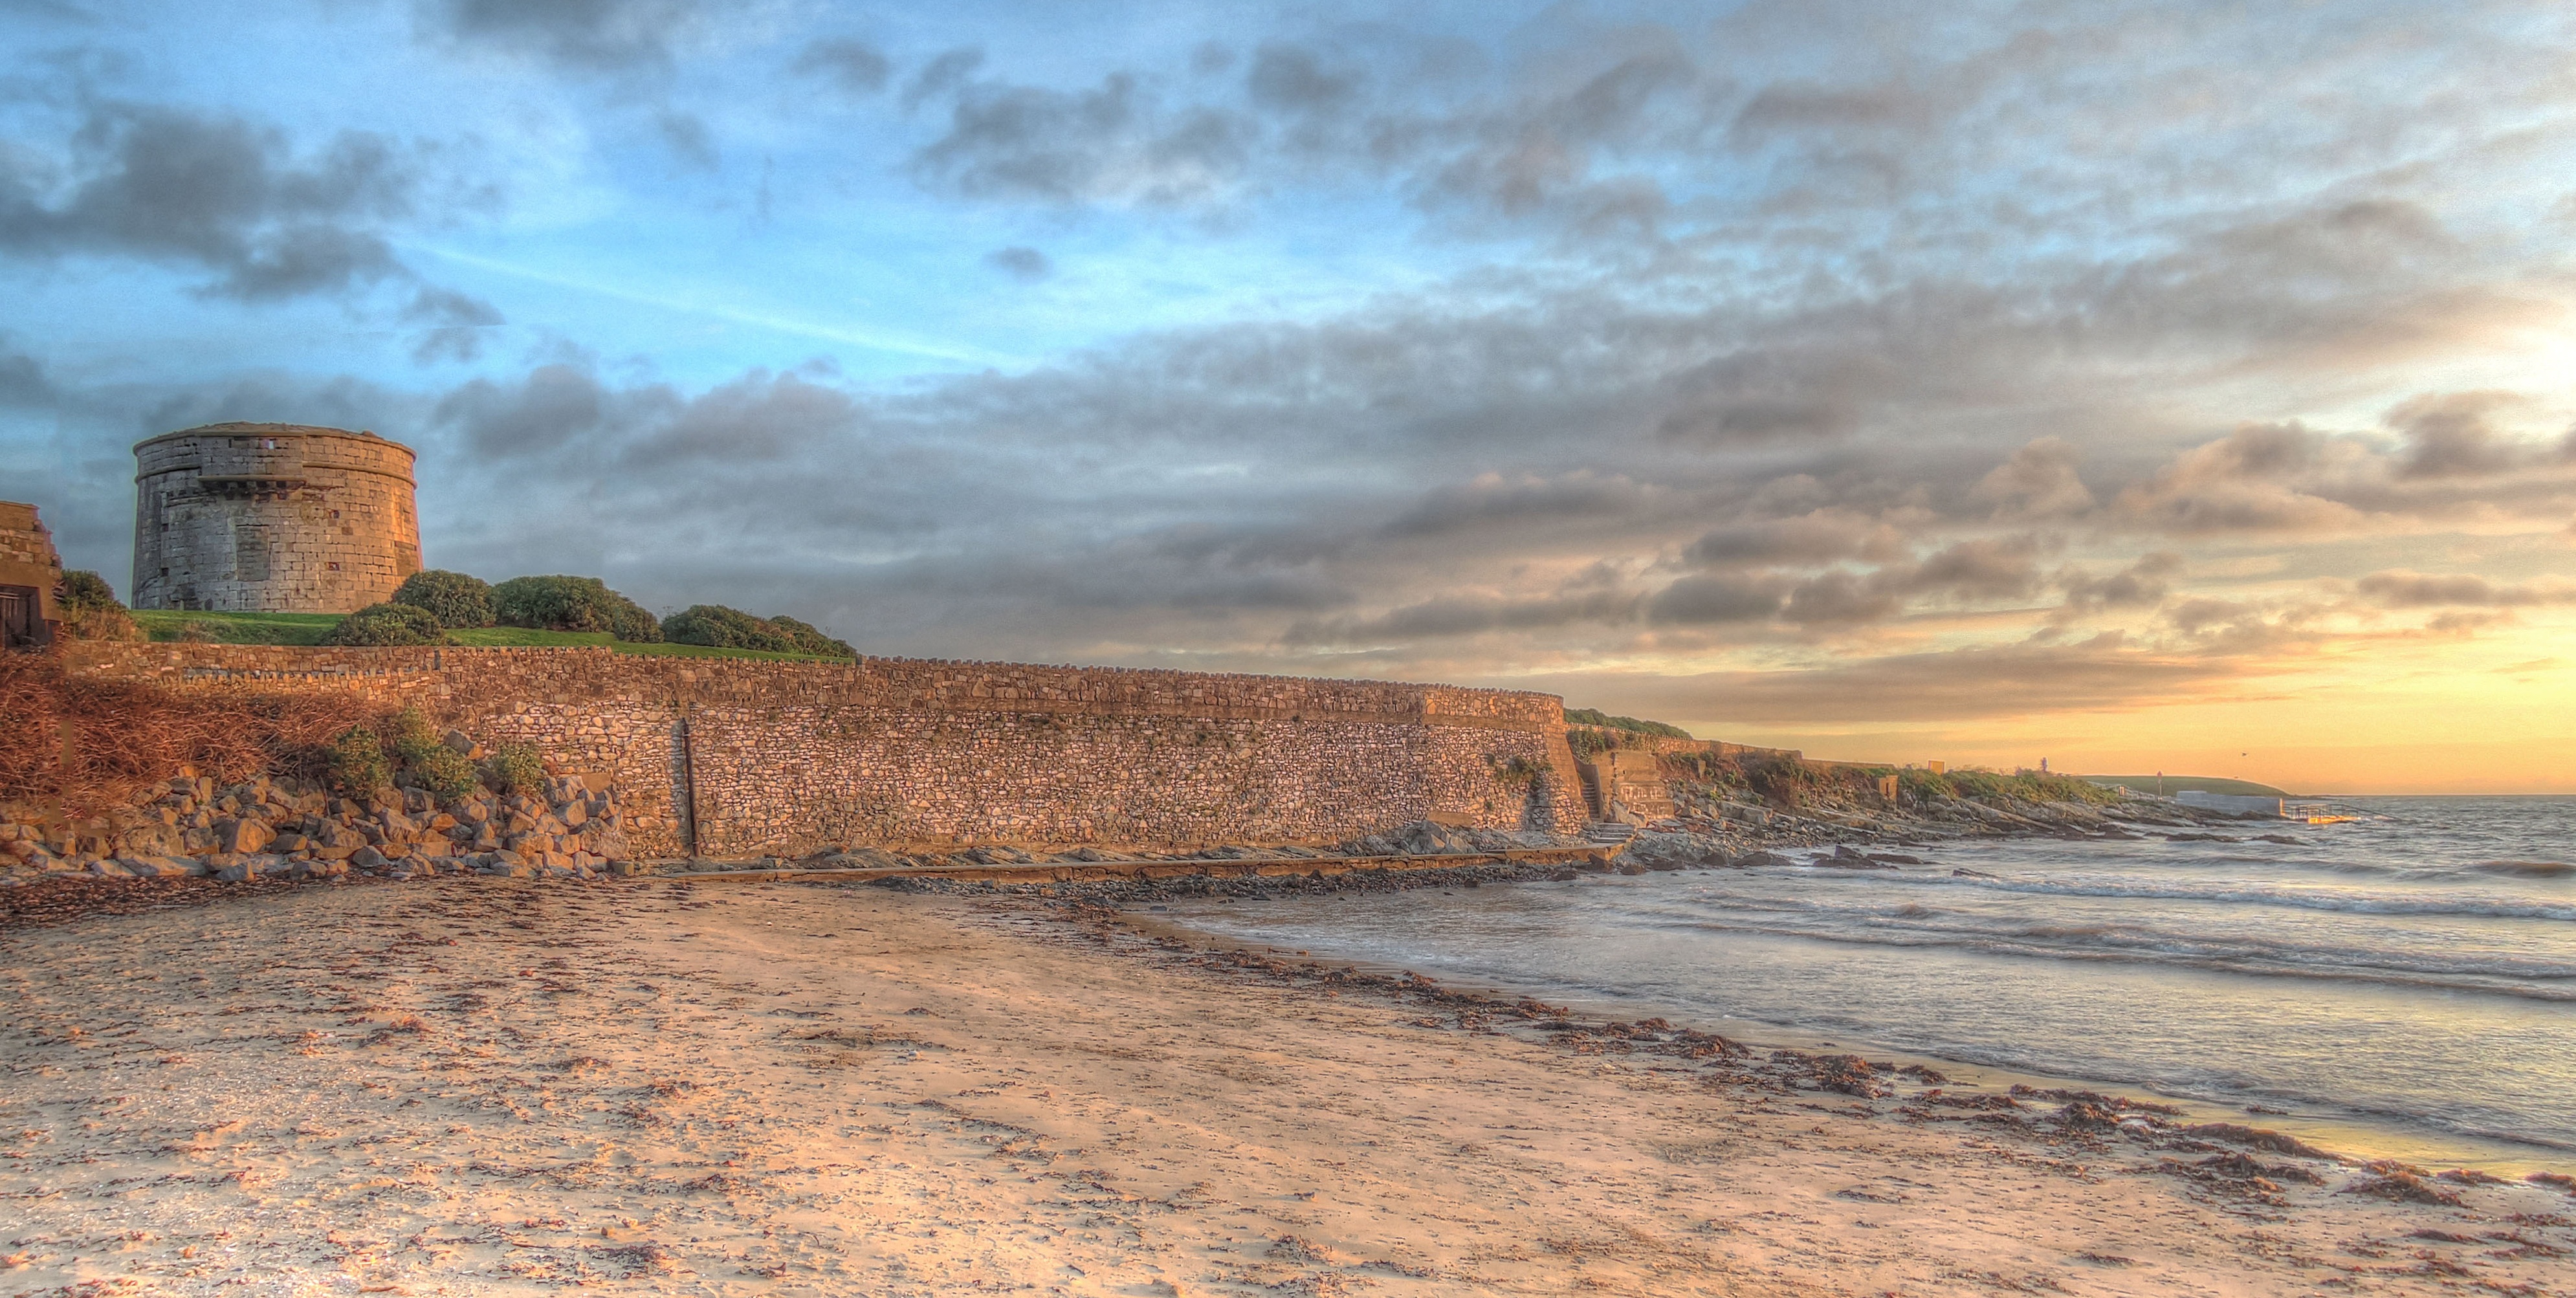
beach, landscape, sea, coast, sand, rock, ocean, horizon, cloud, sky, sunrise, sunset, sunlight, morning, shore, wave, dawn, cliff, evening, material, ireland, rural area, skerries